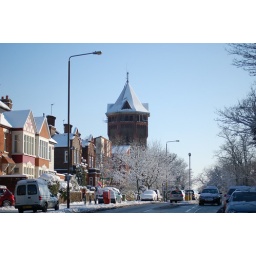
Shooters Hill and the water tower seen in the snow.